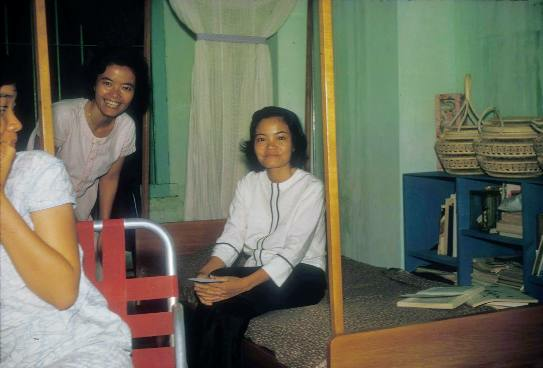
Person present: Yes